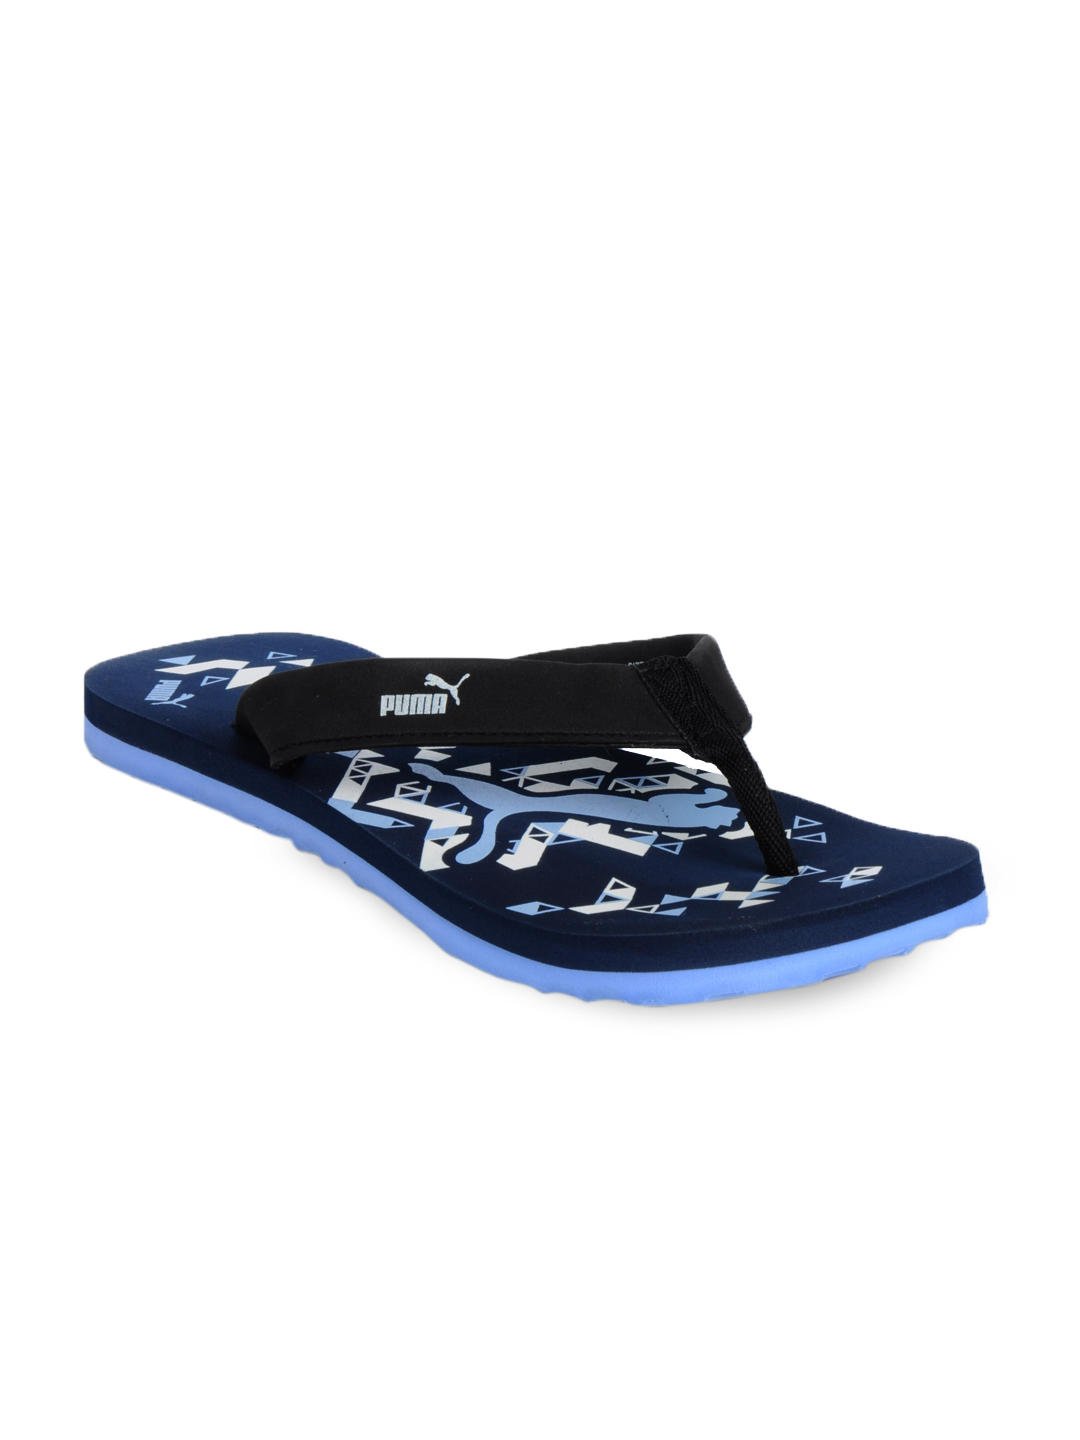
Puma Men Triangle Navy Blue Flip Flops
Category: Footwear / Flip Flops / Flip Flops
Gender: Men
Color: Navy Blue
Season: Summer 2012
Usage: Casual